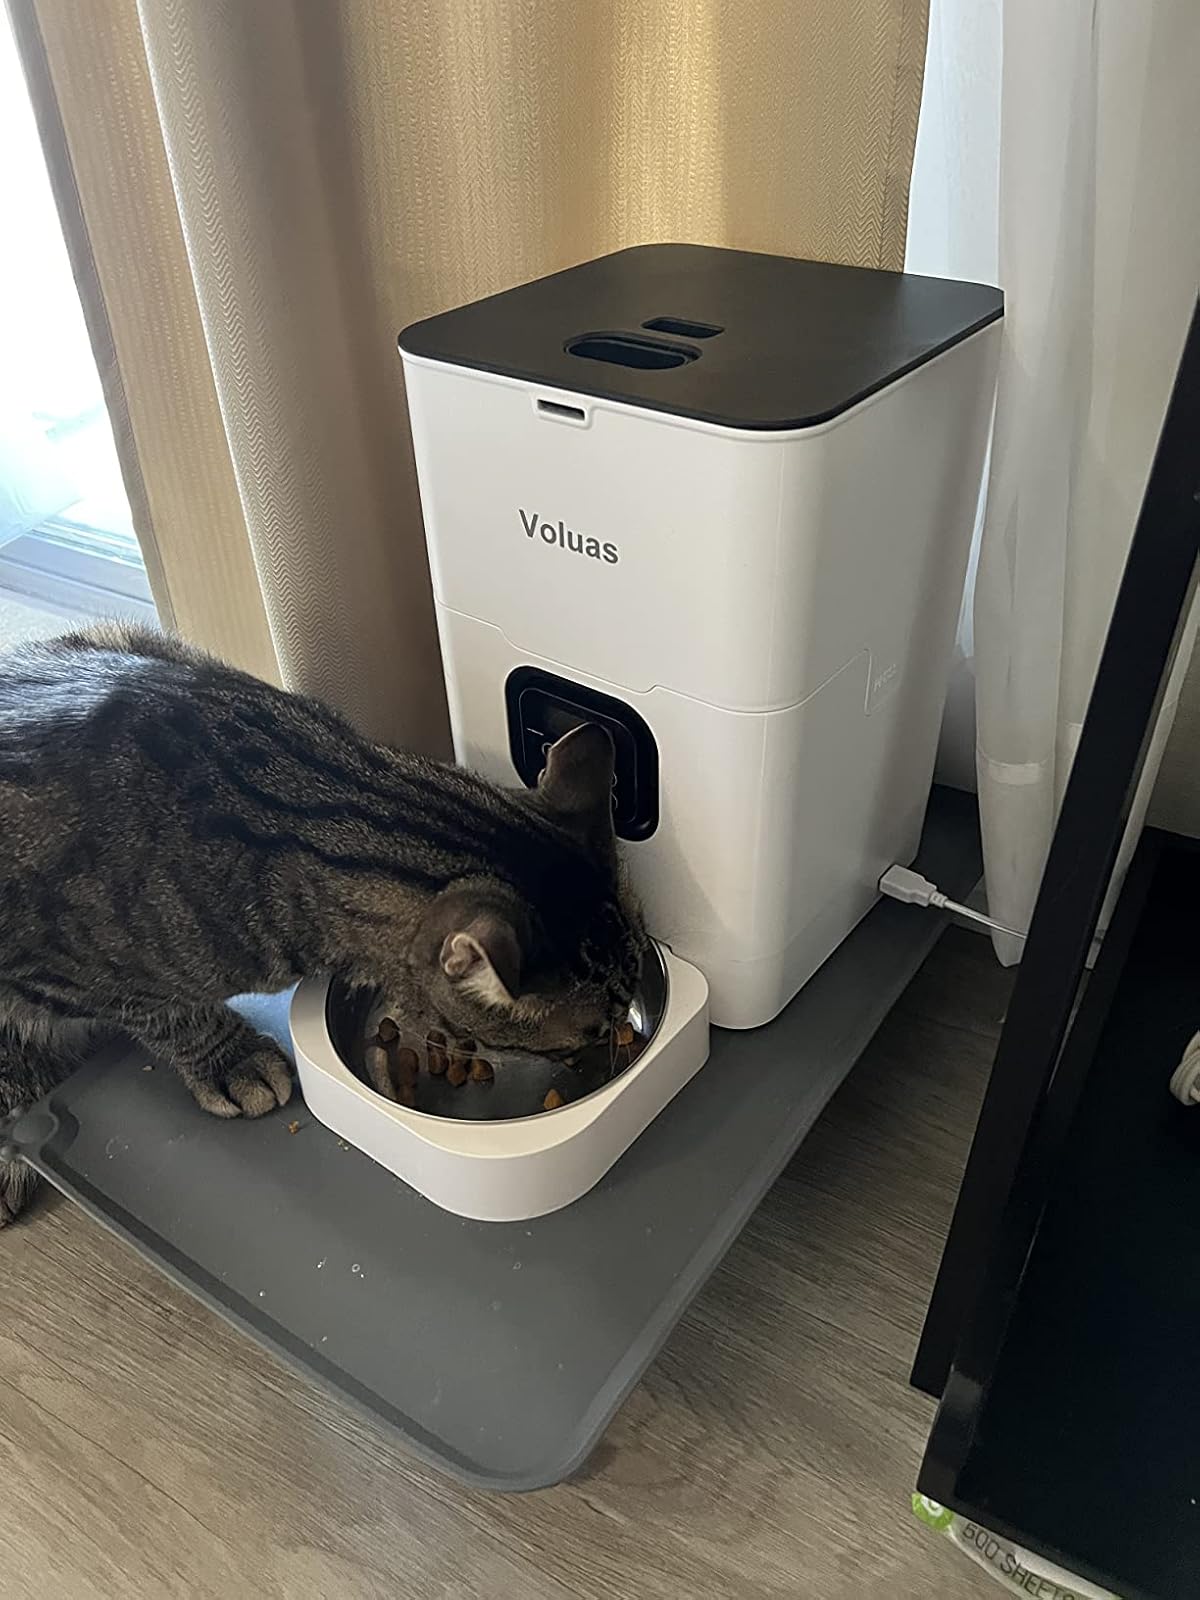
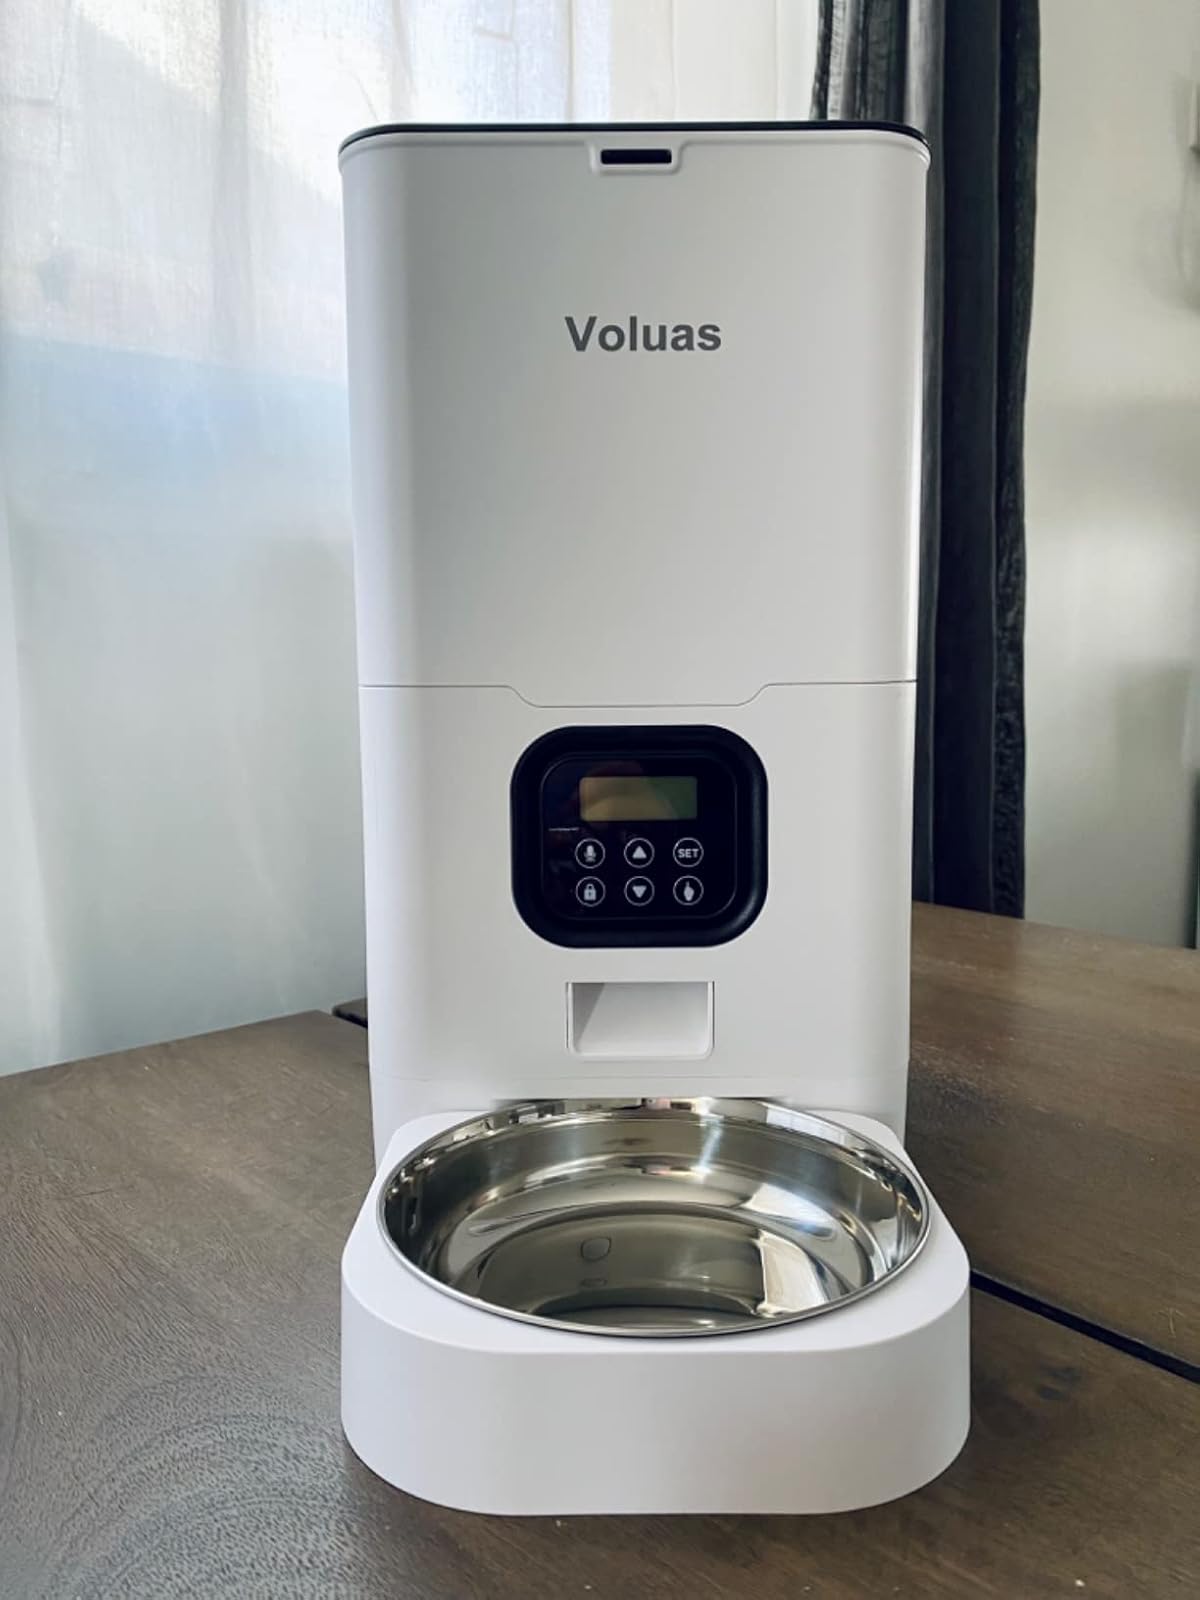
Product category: items_feeder
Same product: yes